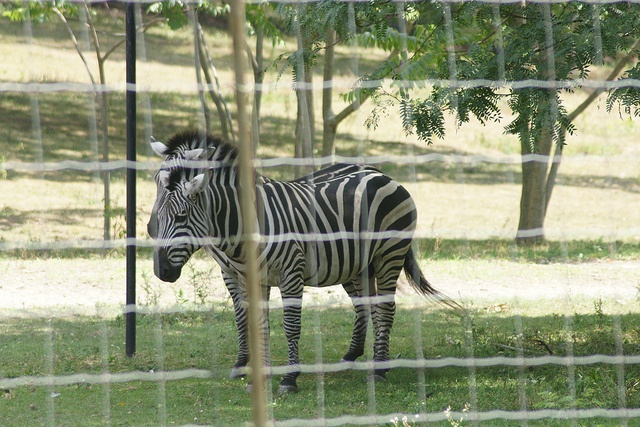
Two zebras standing inside a fenced in pasture.
Two zebras in an enclosure in the shade from some trees.
Two zebras standing side by side in a fence.
Two zebras are in a field behind the fence.
Two zebras stand side by side in an artificial pen.